Jānis Ozols (bobsleigh)

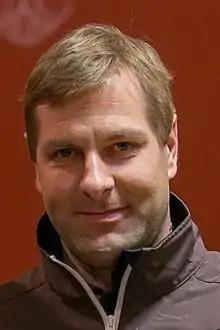
Jānis Ozols in 2014

Jānis Ozols (born 4 December 1972) is a Latvian bobsledder. He competed at the 1998, 2002 and the 2006 Winter Olympics.